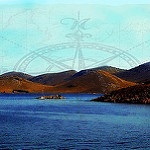
Label: sea